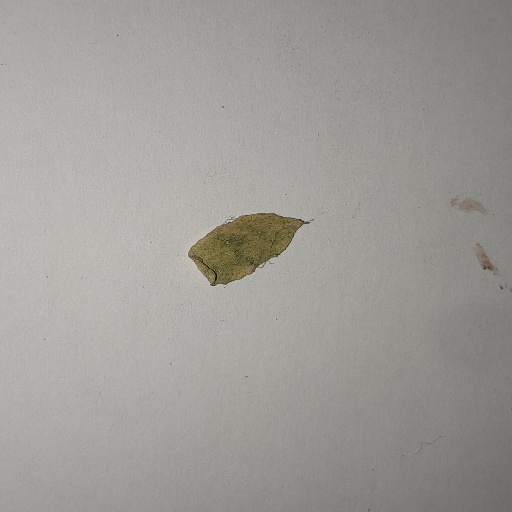
Species: Sojina
Leaf condition: Yellow Leaf